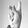
ASL letter: K